C18orf63

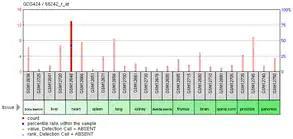

C18orf63 has high expression in the testis. The gene shows low expression in the kidneys, liver, lung, and pelvis. There is no phenotype associated with this gene.